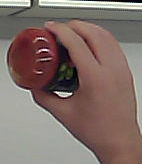
Product: barilla_pomodoro